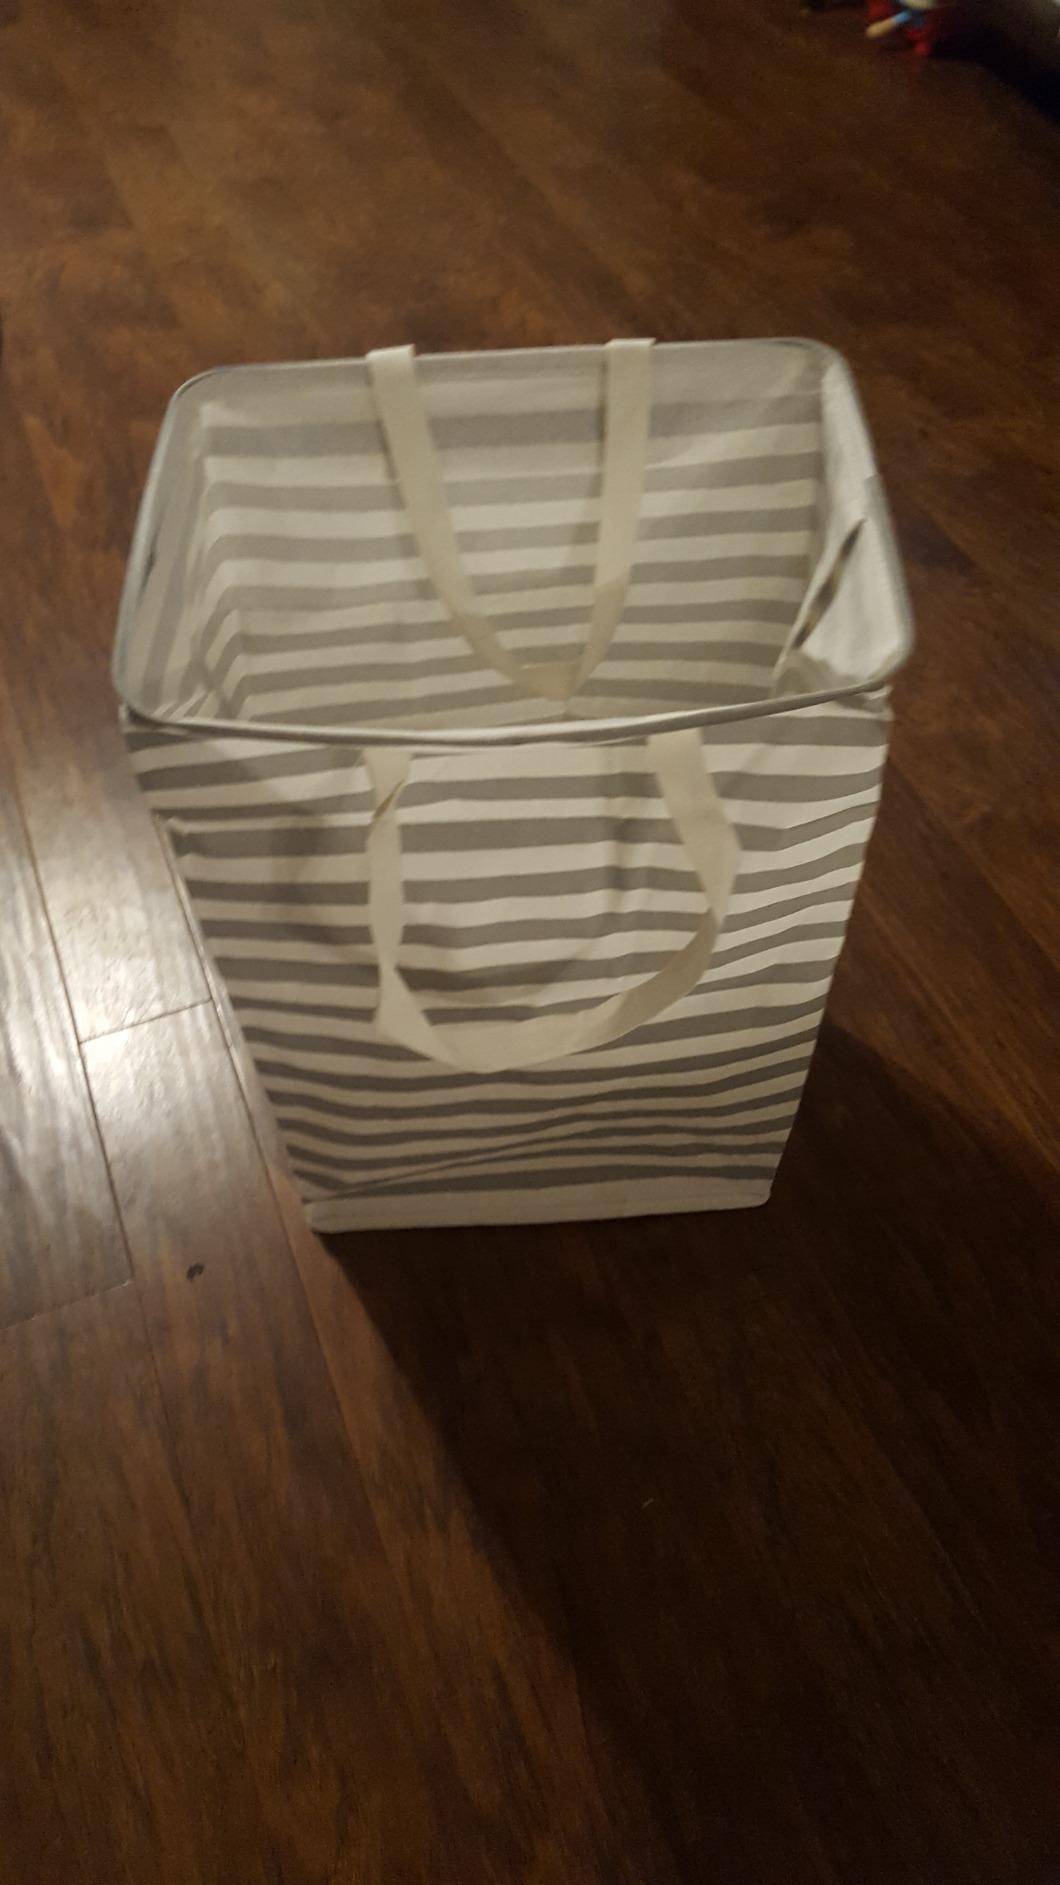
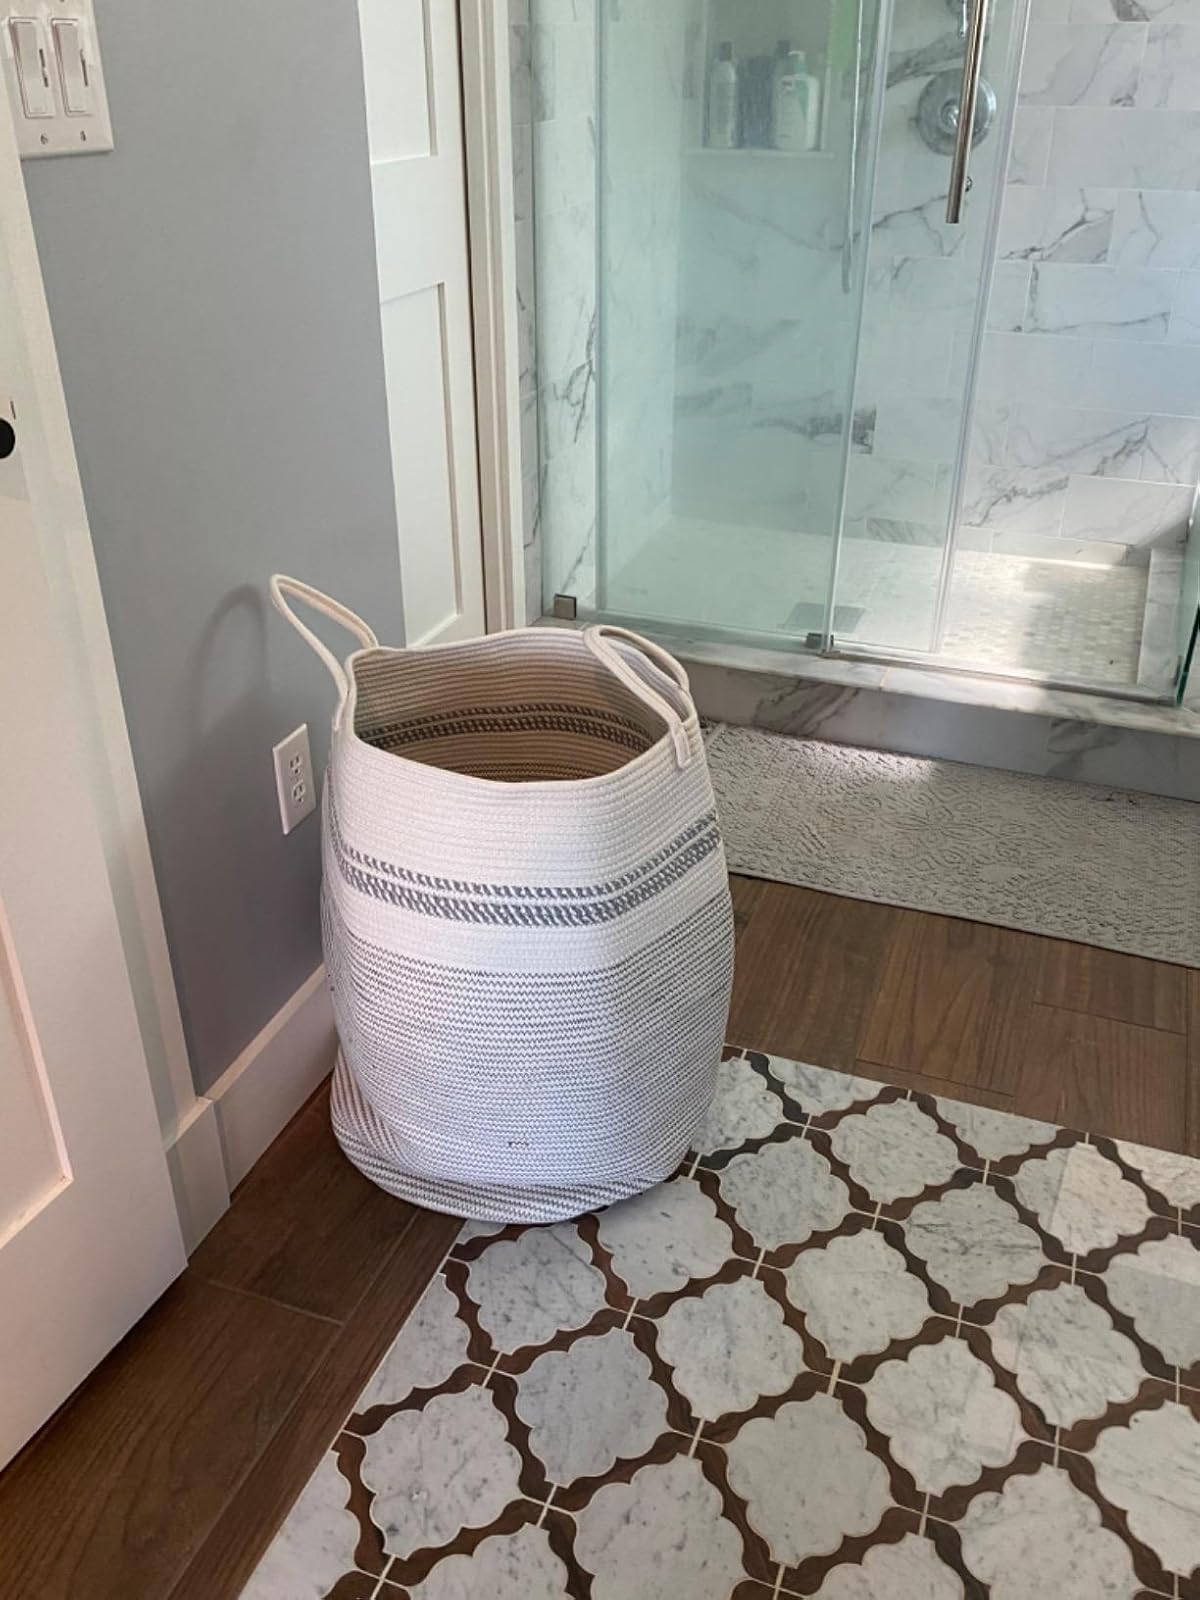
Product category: items_hamper
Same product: no